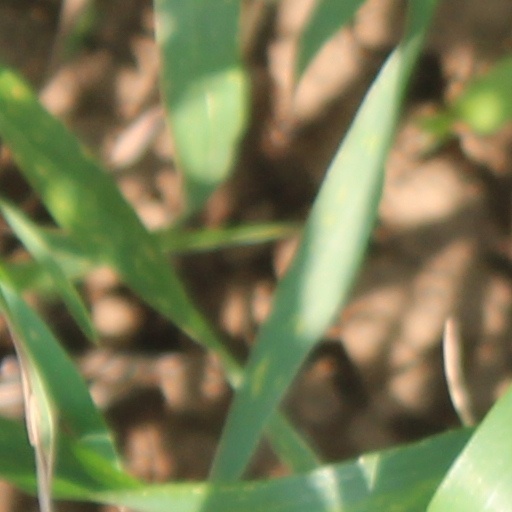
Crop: wheat